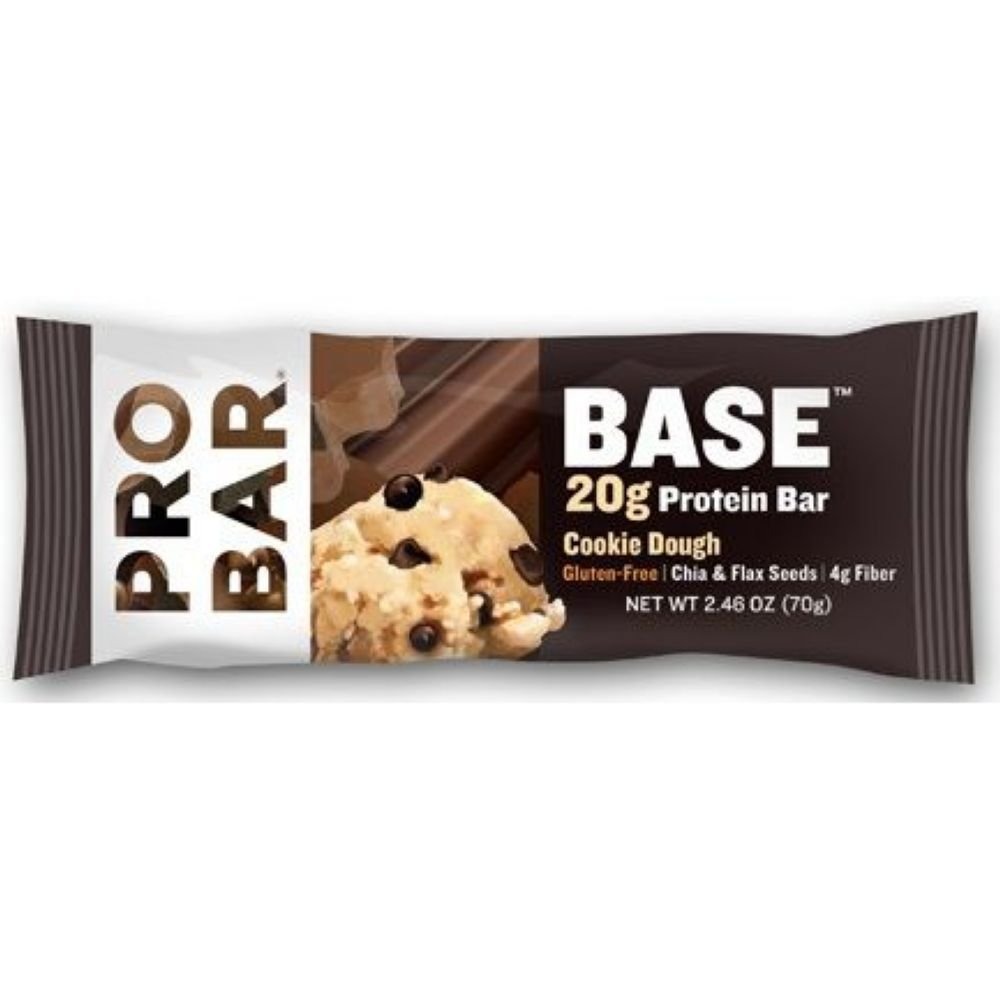
Item Name: Probar Base Cookie Dough Protein Bar, 2.1 Ounce - 144 per case
Bullet Point 1: Cookie Dough Protein Bar
Bullet Point 2: Food Items cannot be return
Bullet Point 3: Energy Bars
Value: 302.4
Unit: Ounce

Price: 1.99